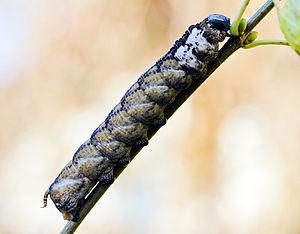
Le Sphinx tête de mort est une espèce de lépidoptères de la famille des Sphingidae. Principalement présent en Europe, en Afrique et au Moyen-Orient, ce grand papillon migrateur est connu pour le motif de son thorax qui évoque une tête de mort.